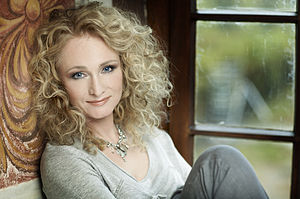
Nicole Seibert
Nicole i 2008.
Nicole Seibert f. Hohloch er en tysk sangerinde. Hun repræsenterede det daværende Vesttyskland ved Eurovision Song Contest 1982, hvor hun vandt med sangen Ein bißchen Frieden. Hun har efterfølgende indspillet sangen på adskillige sprog: